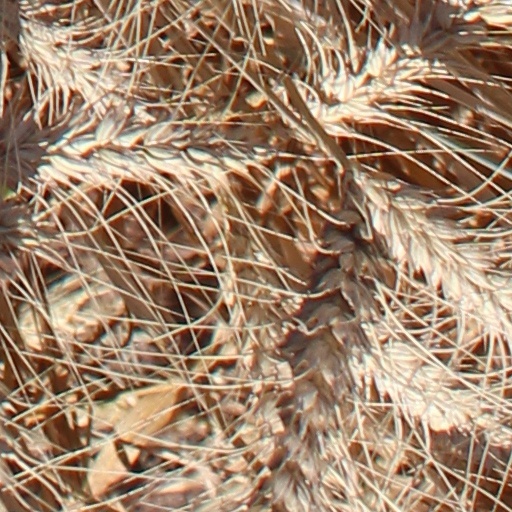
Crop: wheat